Tyrrell County Courthouse

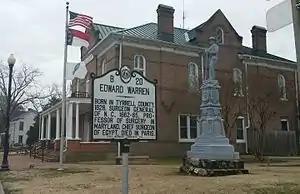
Tyrrell County Historic Courthouse, March 2015

Tyrrell County Courthouse is a historic courthouse building located at Columbia, Tyrrell County, North Carolina. It was built in 1903, and is a two-story, Italianate-style brick building with a hipped roof. It has gabled, parapetted wall dormers; windows with segmental and round arches; and flat roof porch supported by paired columns dated to the 1970s.